Wellington Church

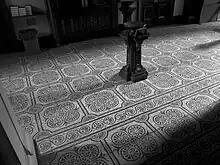
Wellington Church Entrance

The church's congregation was founded in 1792 as an "Anti-Burgher" congregation, which in 1820 became part of the United Secession Church (and in turn U.P. from 1847).